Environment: real
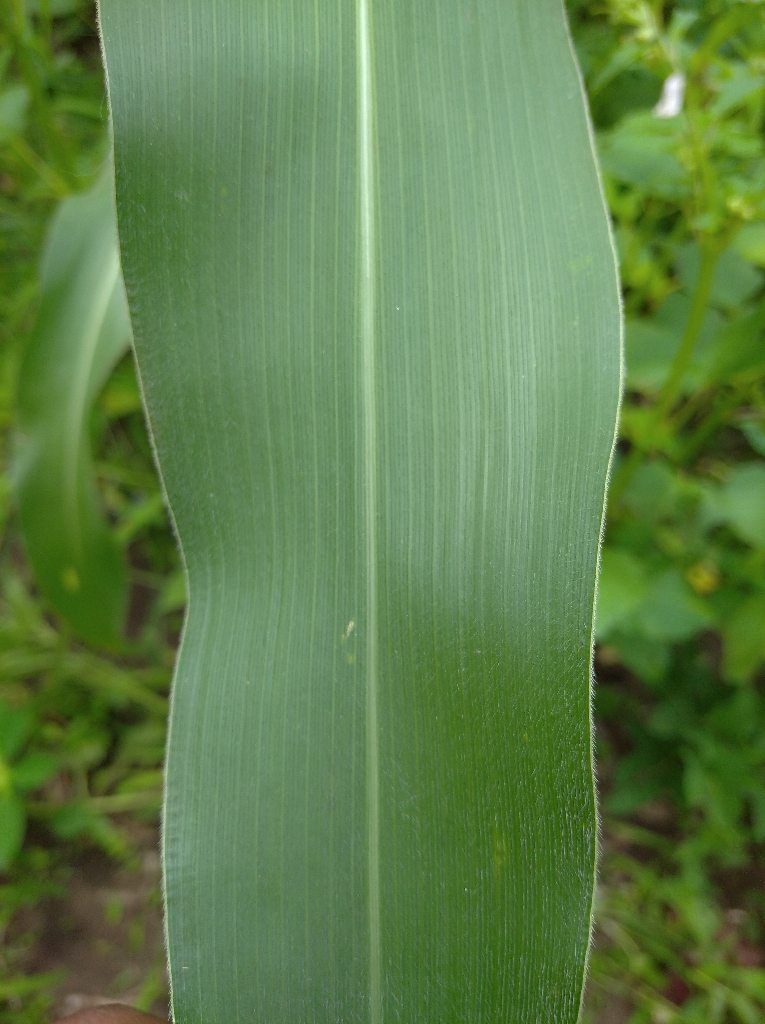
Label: healthy